2011 England riots

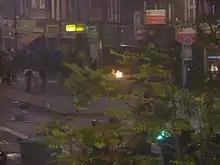
Rioters facing police on the evening of Saturday 6 August 2011

The peaceful march on the morning of Saturday 6 August in Tottenham was followed by rioting and looting, first in Tottenham and later in Tottenham Hale Retail Park. Rioting occurred shortly after about 120 people marched from the Broadwater Farm estate to Tottenham Police Station via the High Road.